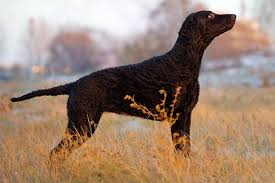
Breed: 202-n000028-curly_coated_retriever